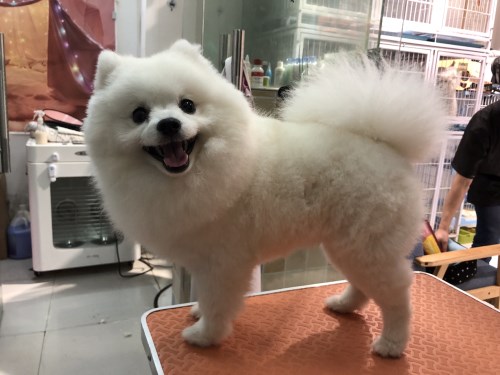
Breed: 1936-n000005-Pomeranian